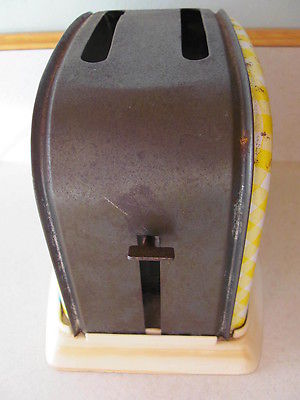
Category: toaster